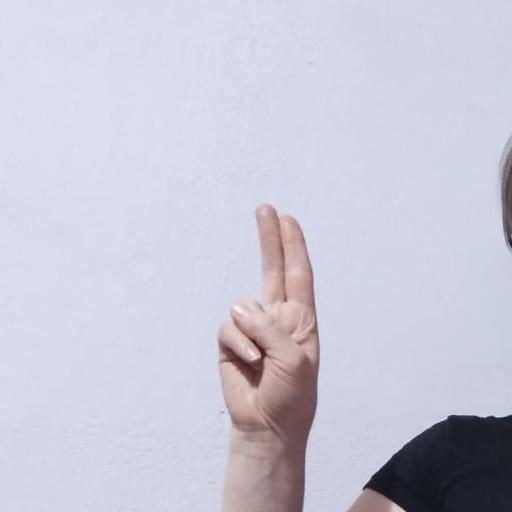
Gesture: two_up